Question: Please indicate a possible affordance area of the bench that can be used for lying on
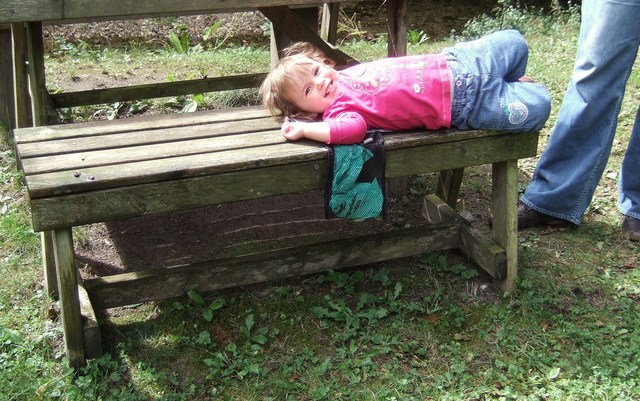
Answer: [8.5, 68, 538.5, 235]